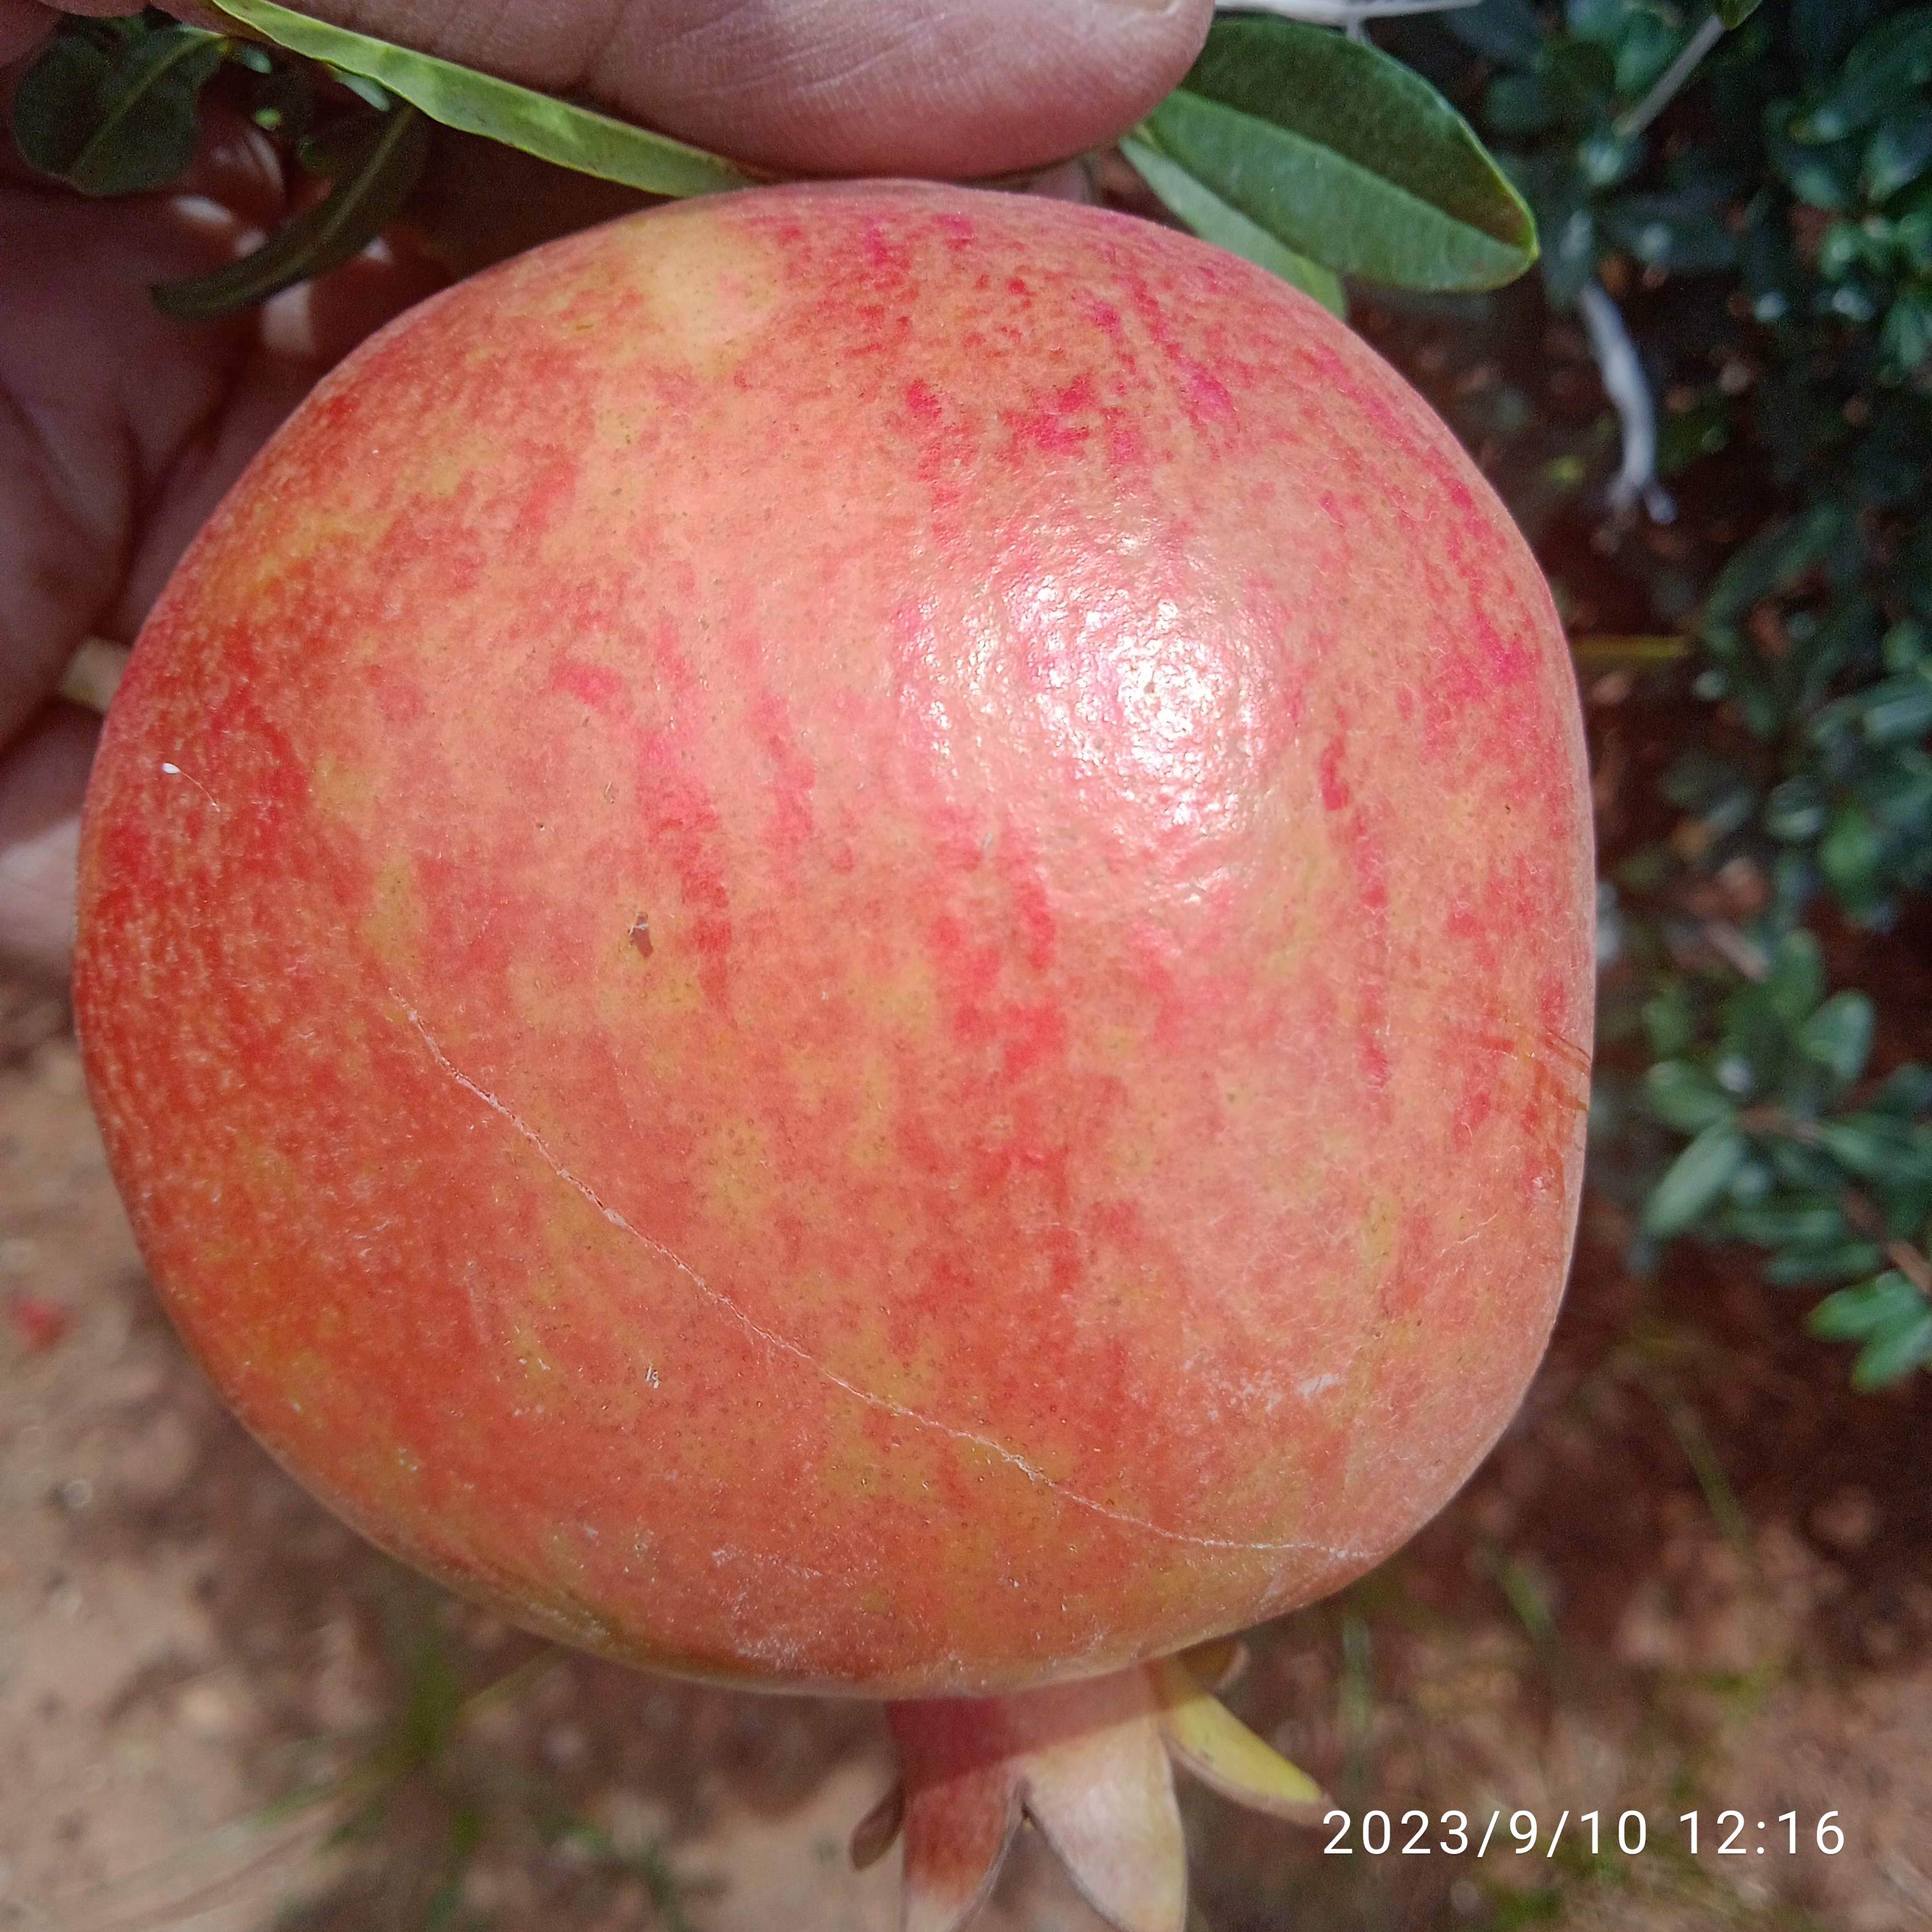
Label: Healthy